Condensation

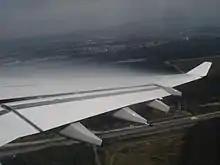
Condensation forming in the low pressure zone above the wing of an aircraft due to adiabatic expansion

Condensation is the change of the state of matter from the gas phase into the liquid phase, and is the reverse of vaporization. The word most often refers to the water cycle. It can also be defined as the change in the state of water vapor to liquid water when in contact with a liquid or solid surface or cloud condensation nuclei within the atmosphere. When the transition happens from the gaseous phase into the solid phase directly, the change is called deposition. Condensation is usually associated with water.